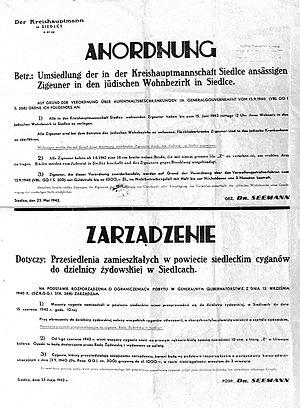
Le ghetto de Siedlce était un ghetto pour les Juifs créé par les autorités allemandes nazies dans la ville de Siedlce, à 92 km à l'est de Varsovie, en Pologne occupée.